Music of the Marvel Cinematic Universe

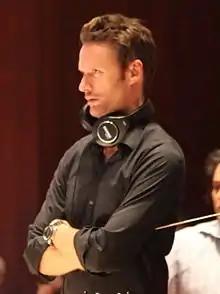
Brian Tyler has scored or co-scored three feature films, a One-Shot, an MCU television special and Marvel Studios' initial fanfare.

Branagh chose not to return for the sequel to "Thor", and was replaced as director by Alan Taylor. By August 2012, Doyle had discussed potentially returning to score the film with Taylor, however, Taylor's first choice for composer was Carter Burwell, who signed on to "" by April 2013. A month later, Burwell left the film in what Marvel described as a "creative split", and Tyler signed on to replace him that June. President of Marvel Studios Kevin Feige later explained that Marvel had approved of Taylor's choice based on Burwell's collaborations with the Coen brothers, but the studio ultimately felt that Burwell was not the right fit for the film, and had to make an early decision to replace the composer due to the relatively short time left for post-production on the film; Feige admitted that if there was "time for trial and error, it might have worked" out. Tyler was chosen by Marvel to replace Burwell based on the positive experience the company had working with him on "Iron Man 3".